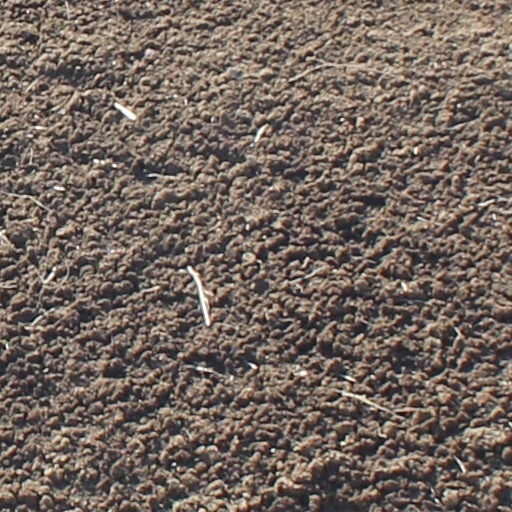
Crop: wheat